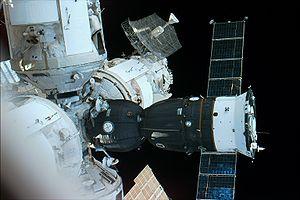
Soyouz désigne une famille de vaisseaux spatiaux habités soviétiques, puis russes après l'éclatement de l'URSS, conçue au début des années 1960. Le vaisseau Soyouz est, depuis 1967, le seul véhicule spatial mis en œuvre par l'astronautique russe pour placer en orbite des cosmonautes. Il permet de desservir l'orbite terrestre basse et assure la relève des équipages des stations spatiales : Saliout dans les années 1970, Mir dans les années 1990 et enfin la Station spatiale internationale depuis 1998. Après l'arrêt de la navette spatiale américaine en juillet 2011, Soyouz était devenu le seul vaisseau capable d'assurer la relève de l'équipage permanent de la station spatiale internationale jusqu'au lancement réussi en mai 2020 par la société privée SpaceX de la capsule Crew Dragon par un lanceur Falcon 9.
Mir était une station spatiale russe placée en orbite terrestre basse par l'Union soviétique. Mise en orbite le 19 février 1986 et détruite volontairement le 23 mars 2001, elle fut assemblée en orbite entre 1986 et 1996. Mir était la première station spatiale composée de plusieurs modules, possédait une masse supérieure à celle de n'importe quel satellite précédent et détenait le record du plus grand satellite artificiel en orbite autour de la Terre jusqu'à sa désorbitation le 21 mars 2001. Mir a servi de laboratoire de recherche en micropesanteur. Des équipages y ont mené des expériences en biologie, biologie humaine, physique, astronomie, météorologie et sur les systèmes spatiaux afin de développer les technologies nécessaires à l'occupation permanente de l'espace.